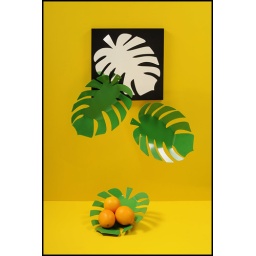
Mirror and fruit bowls by NEKO design